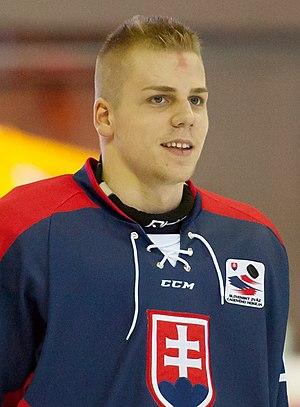
Erik Černák est un joueur professionnel slovaque de hockey sur glace. Il évolue au poste de défenseur.